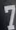
Number: 7